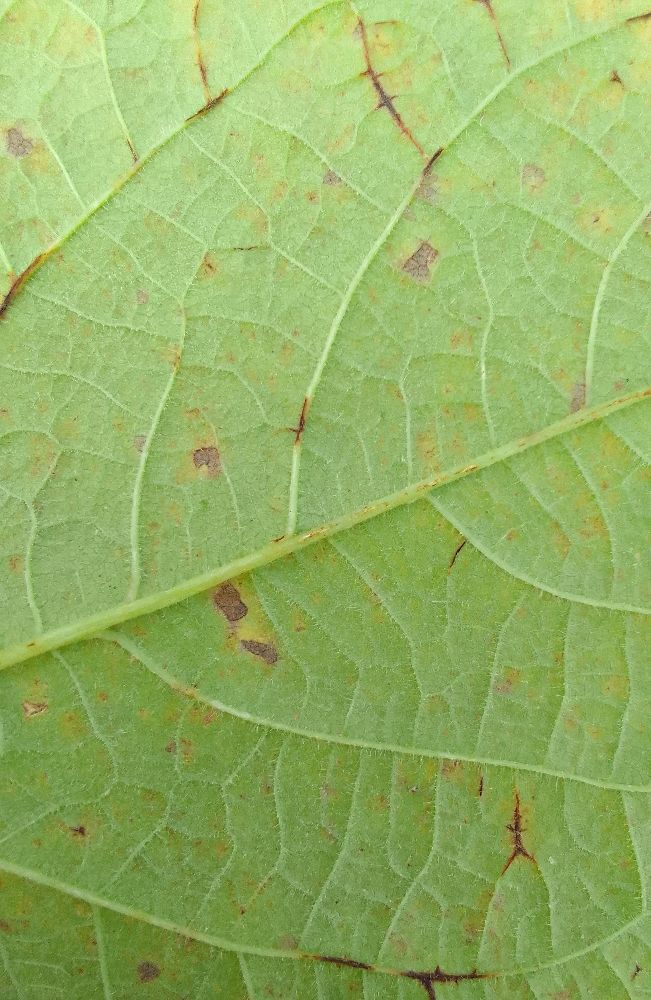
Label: anthracnose